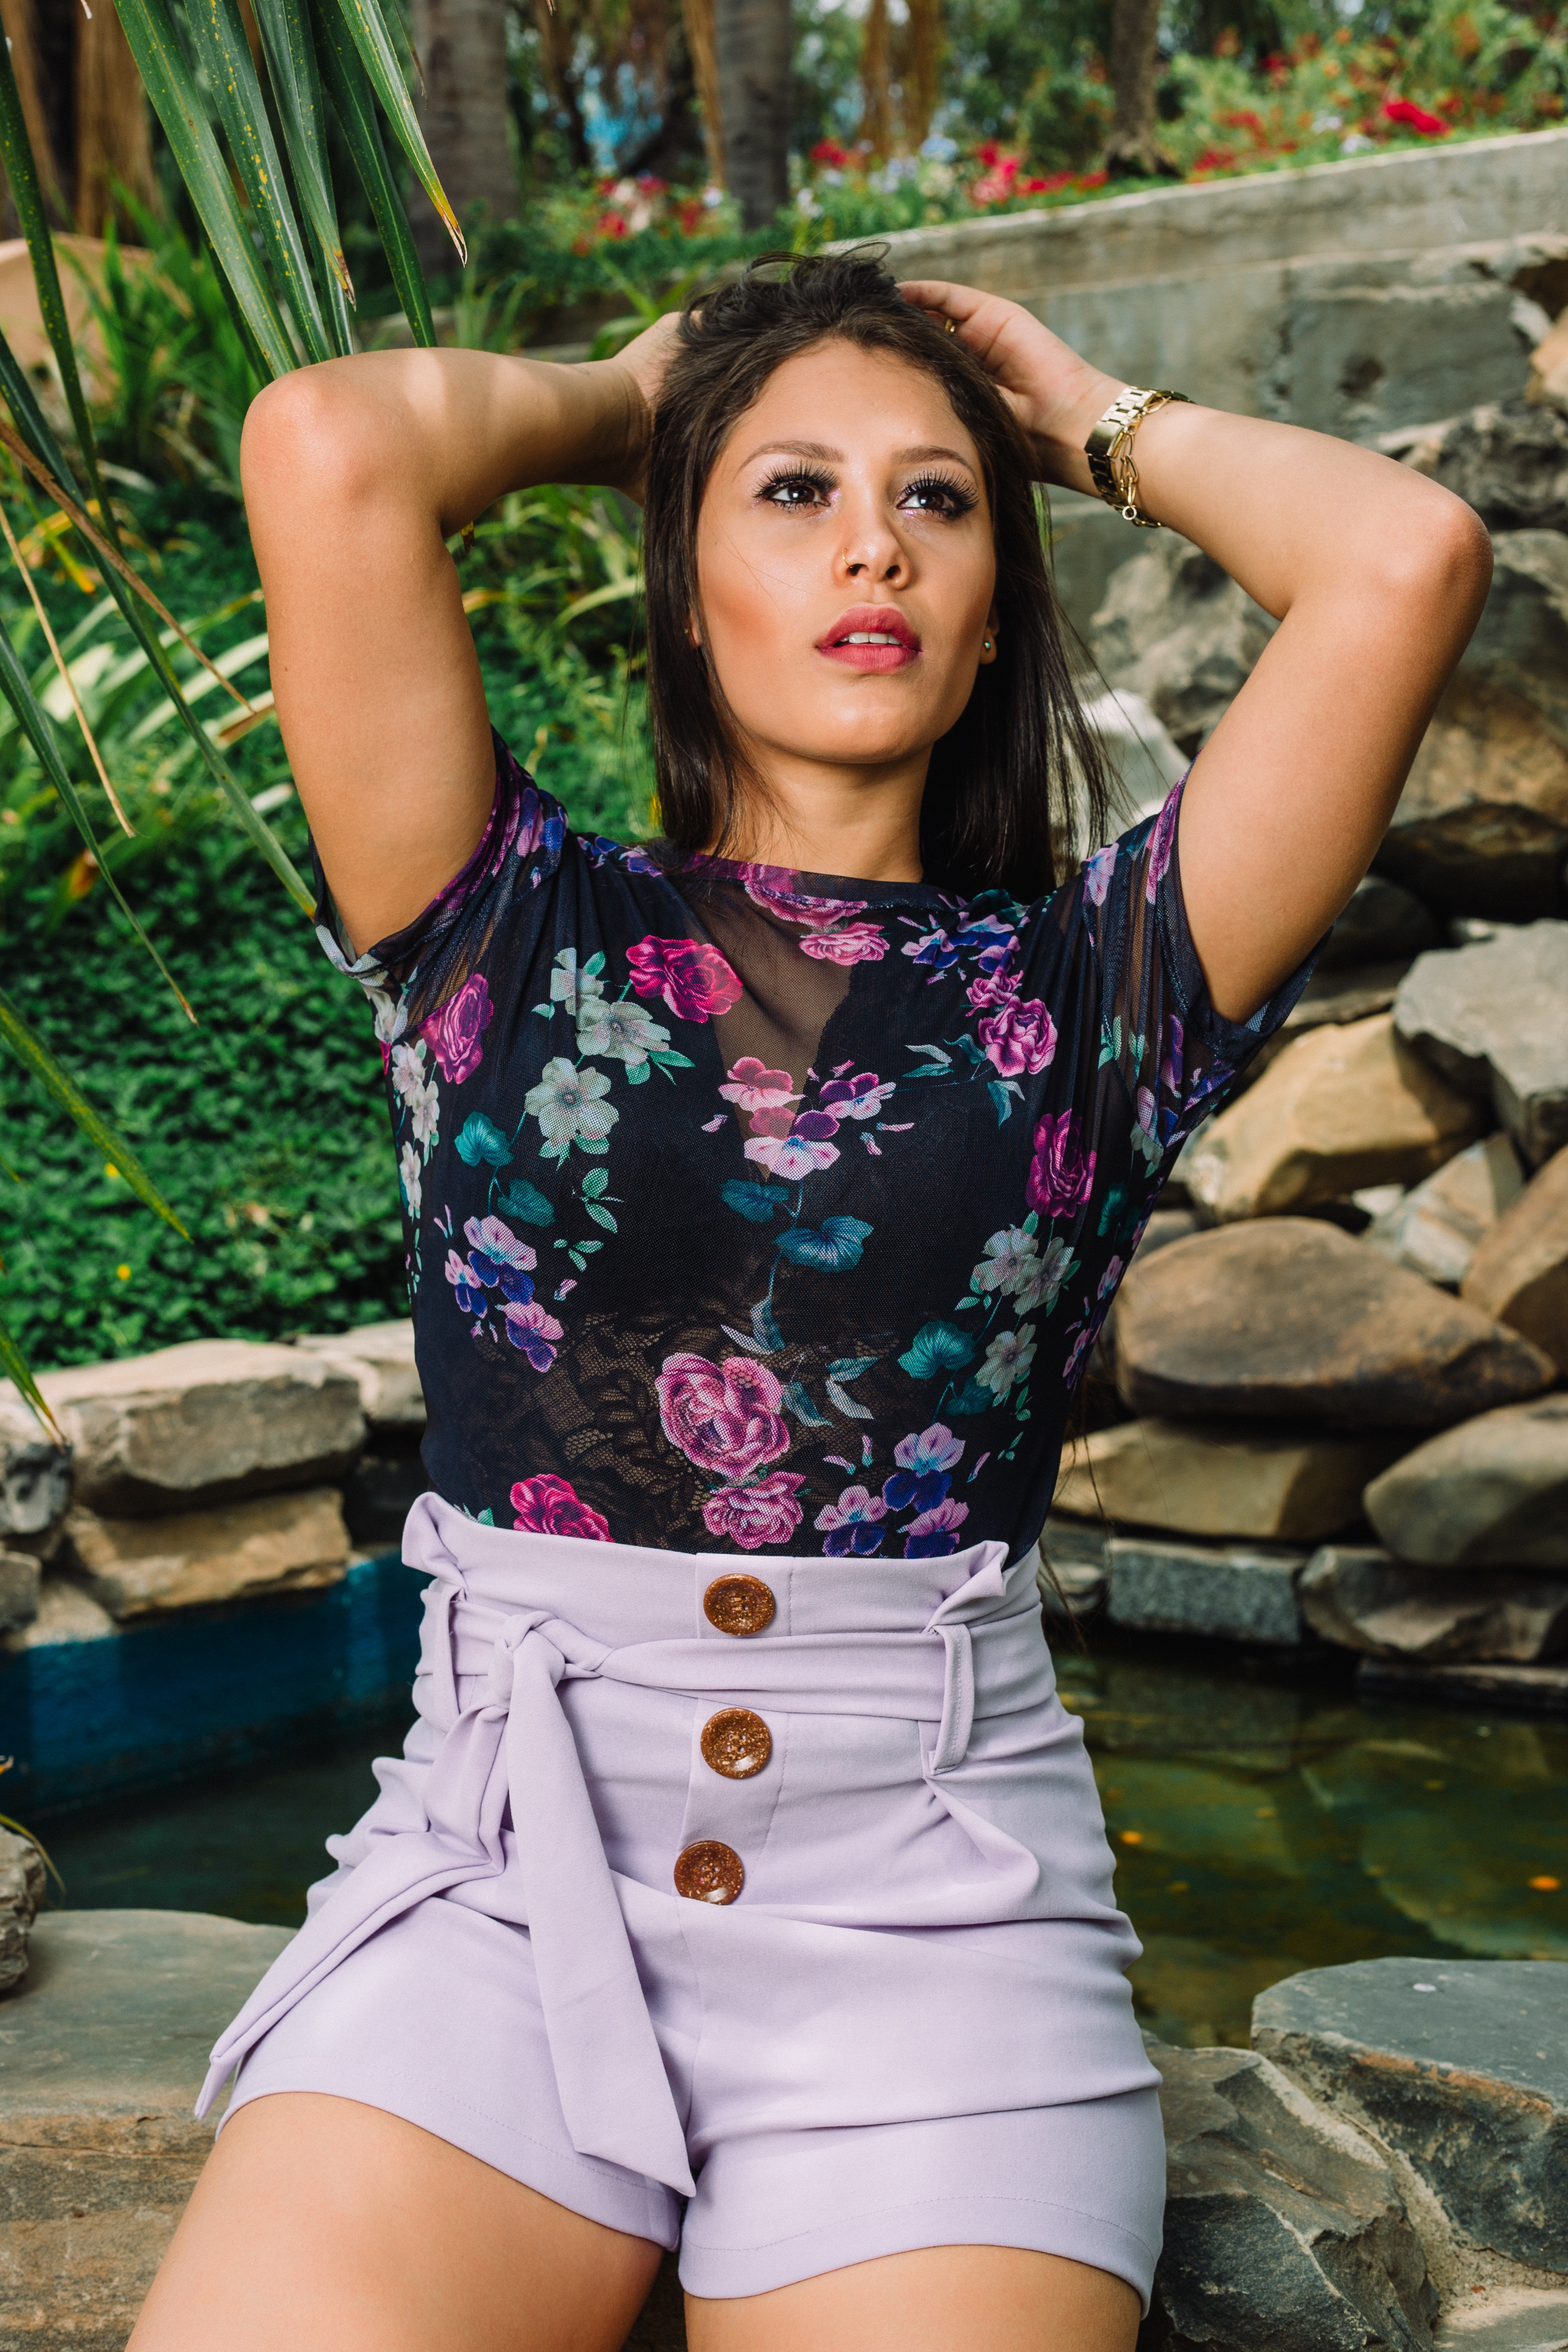
beauty, photo shoot, thigh, fashion model, girl, leg, black hair, trunk, shoulder, model, abdomen, long hair, shorts, brown hair